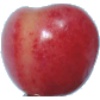
Label: cherry_rainier